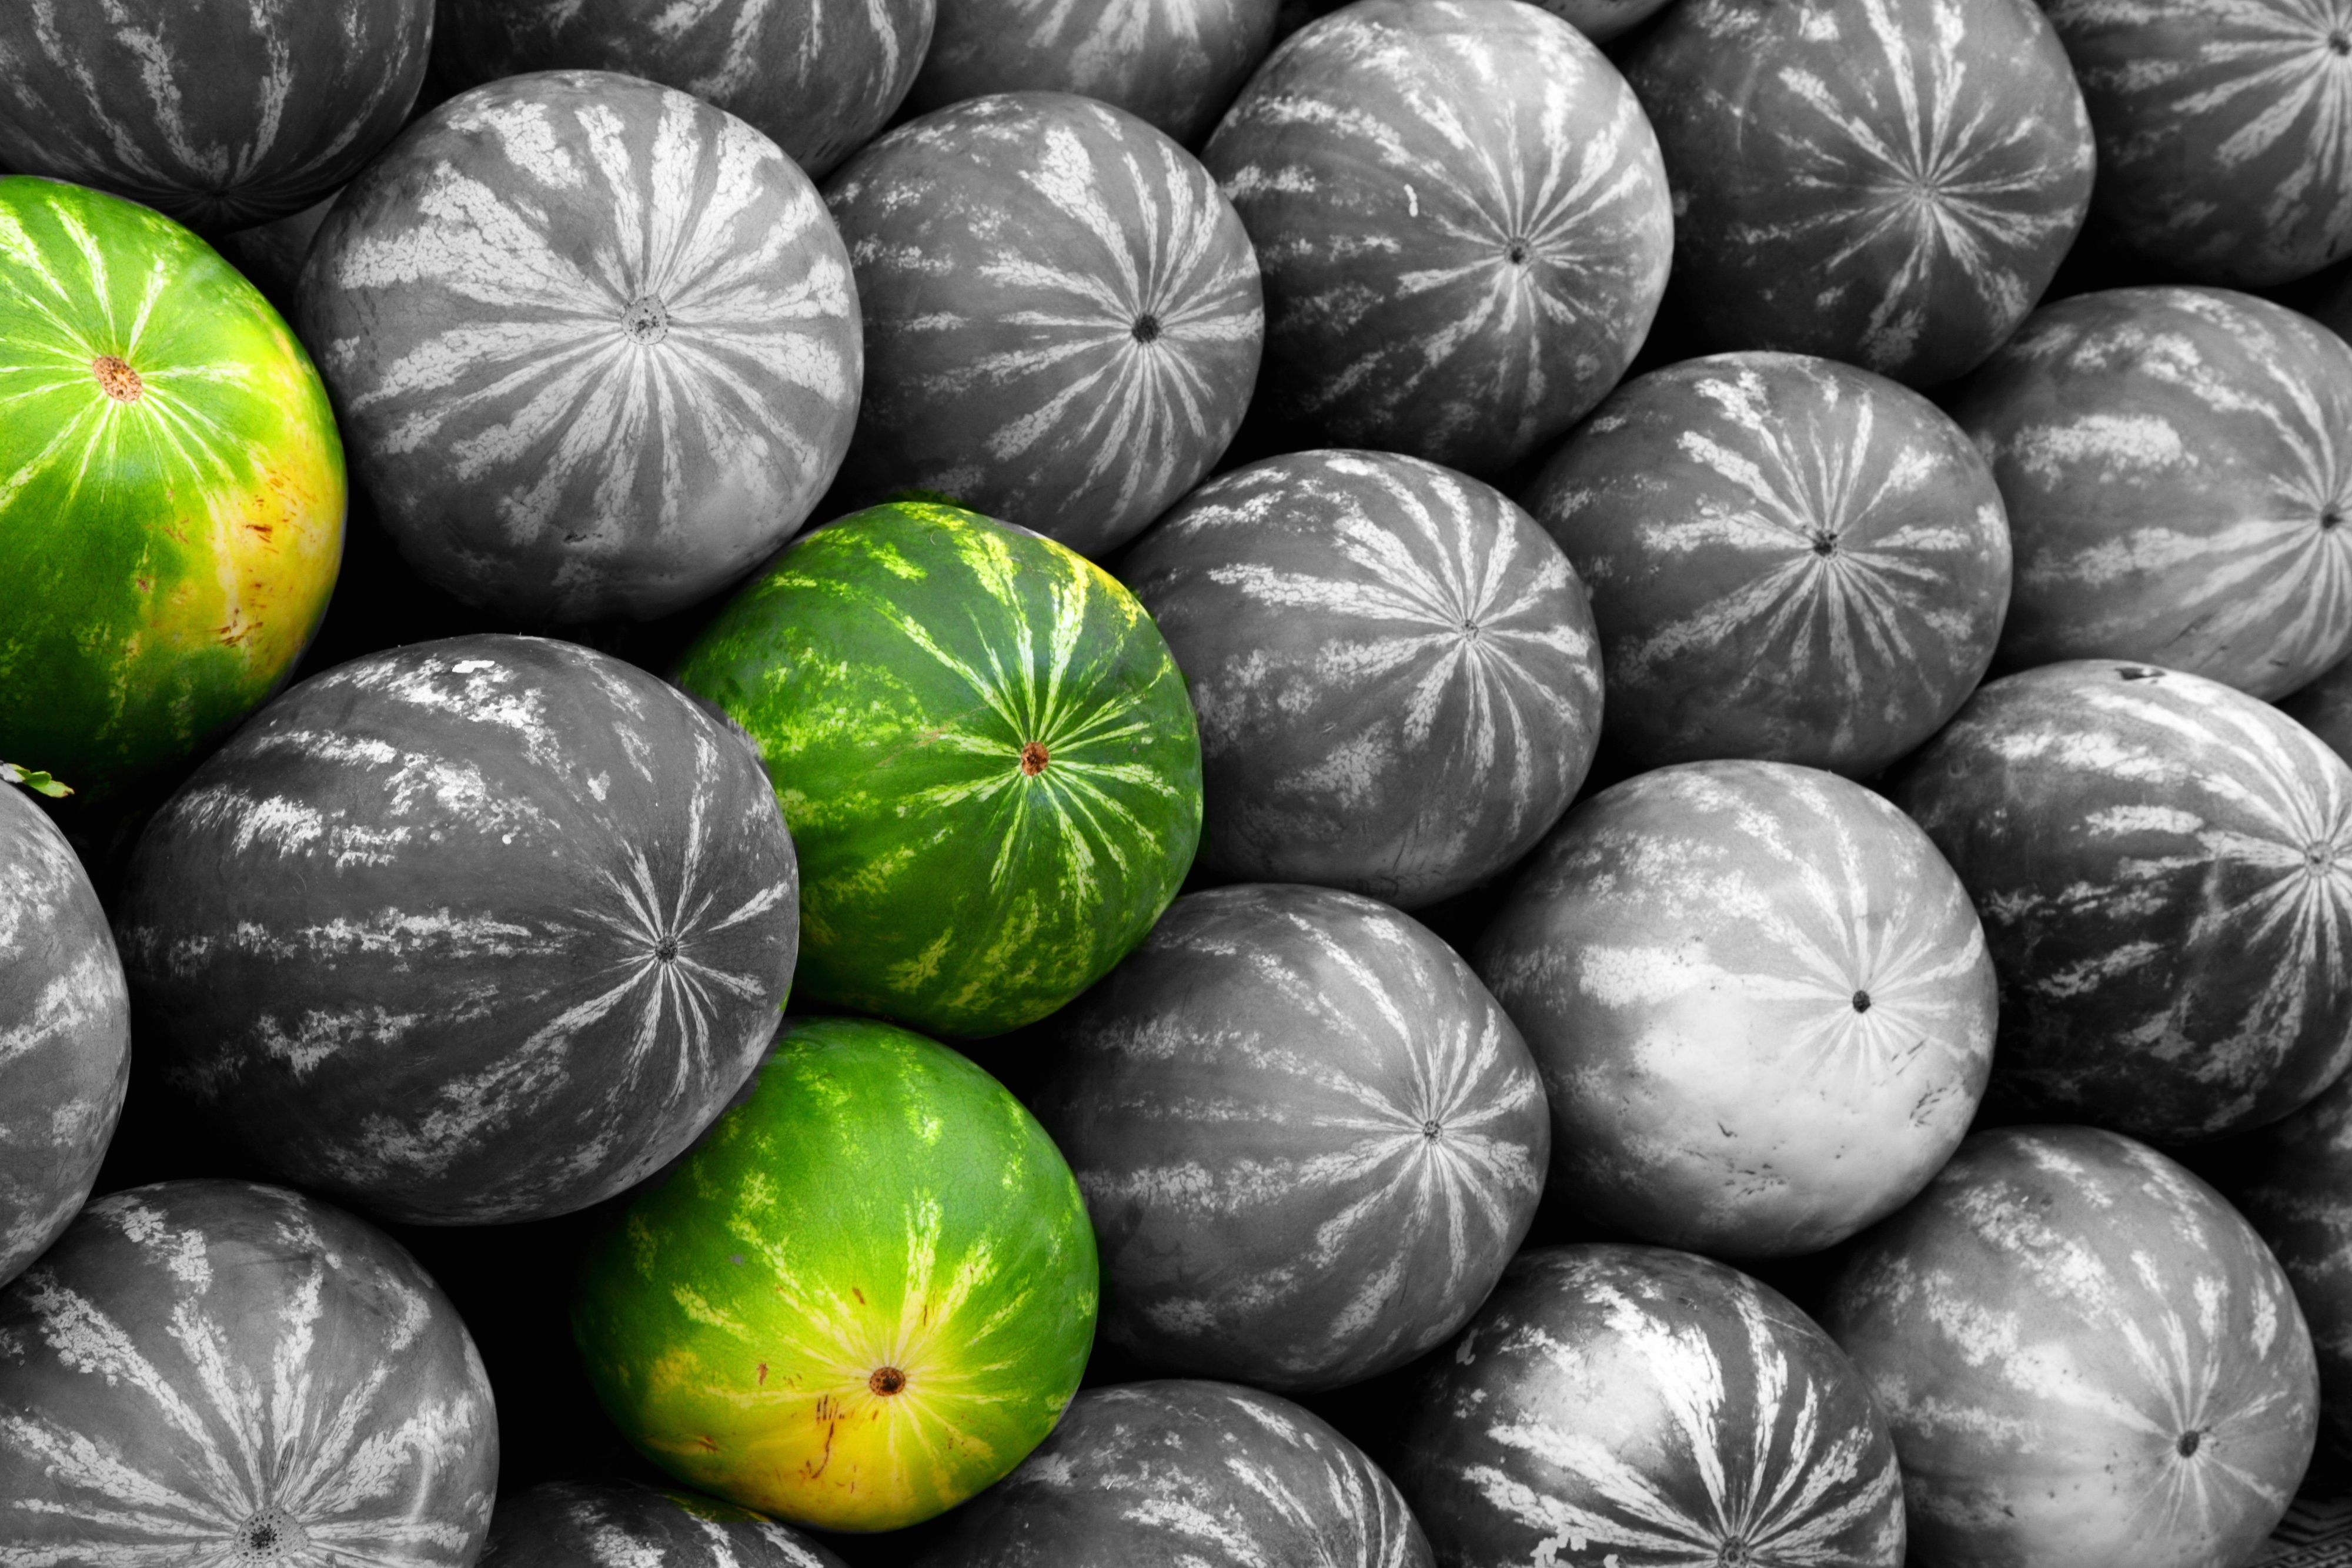
nature, plant, fruit, sweet, ripe, food, green, produce, vegetable, market, healthy, eat, watermelon, stripes, melons, tasty, ball, pulp, refreshment, vitamins, frisch, edible, bless you, melon, flowering plant, thirst quencher, land plant, cucumber gourd and melon family, water melons